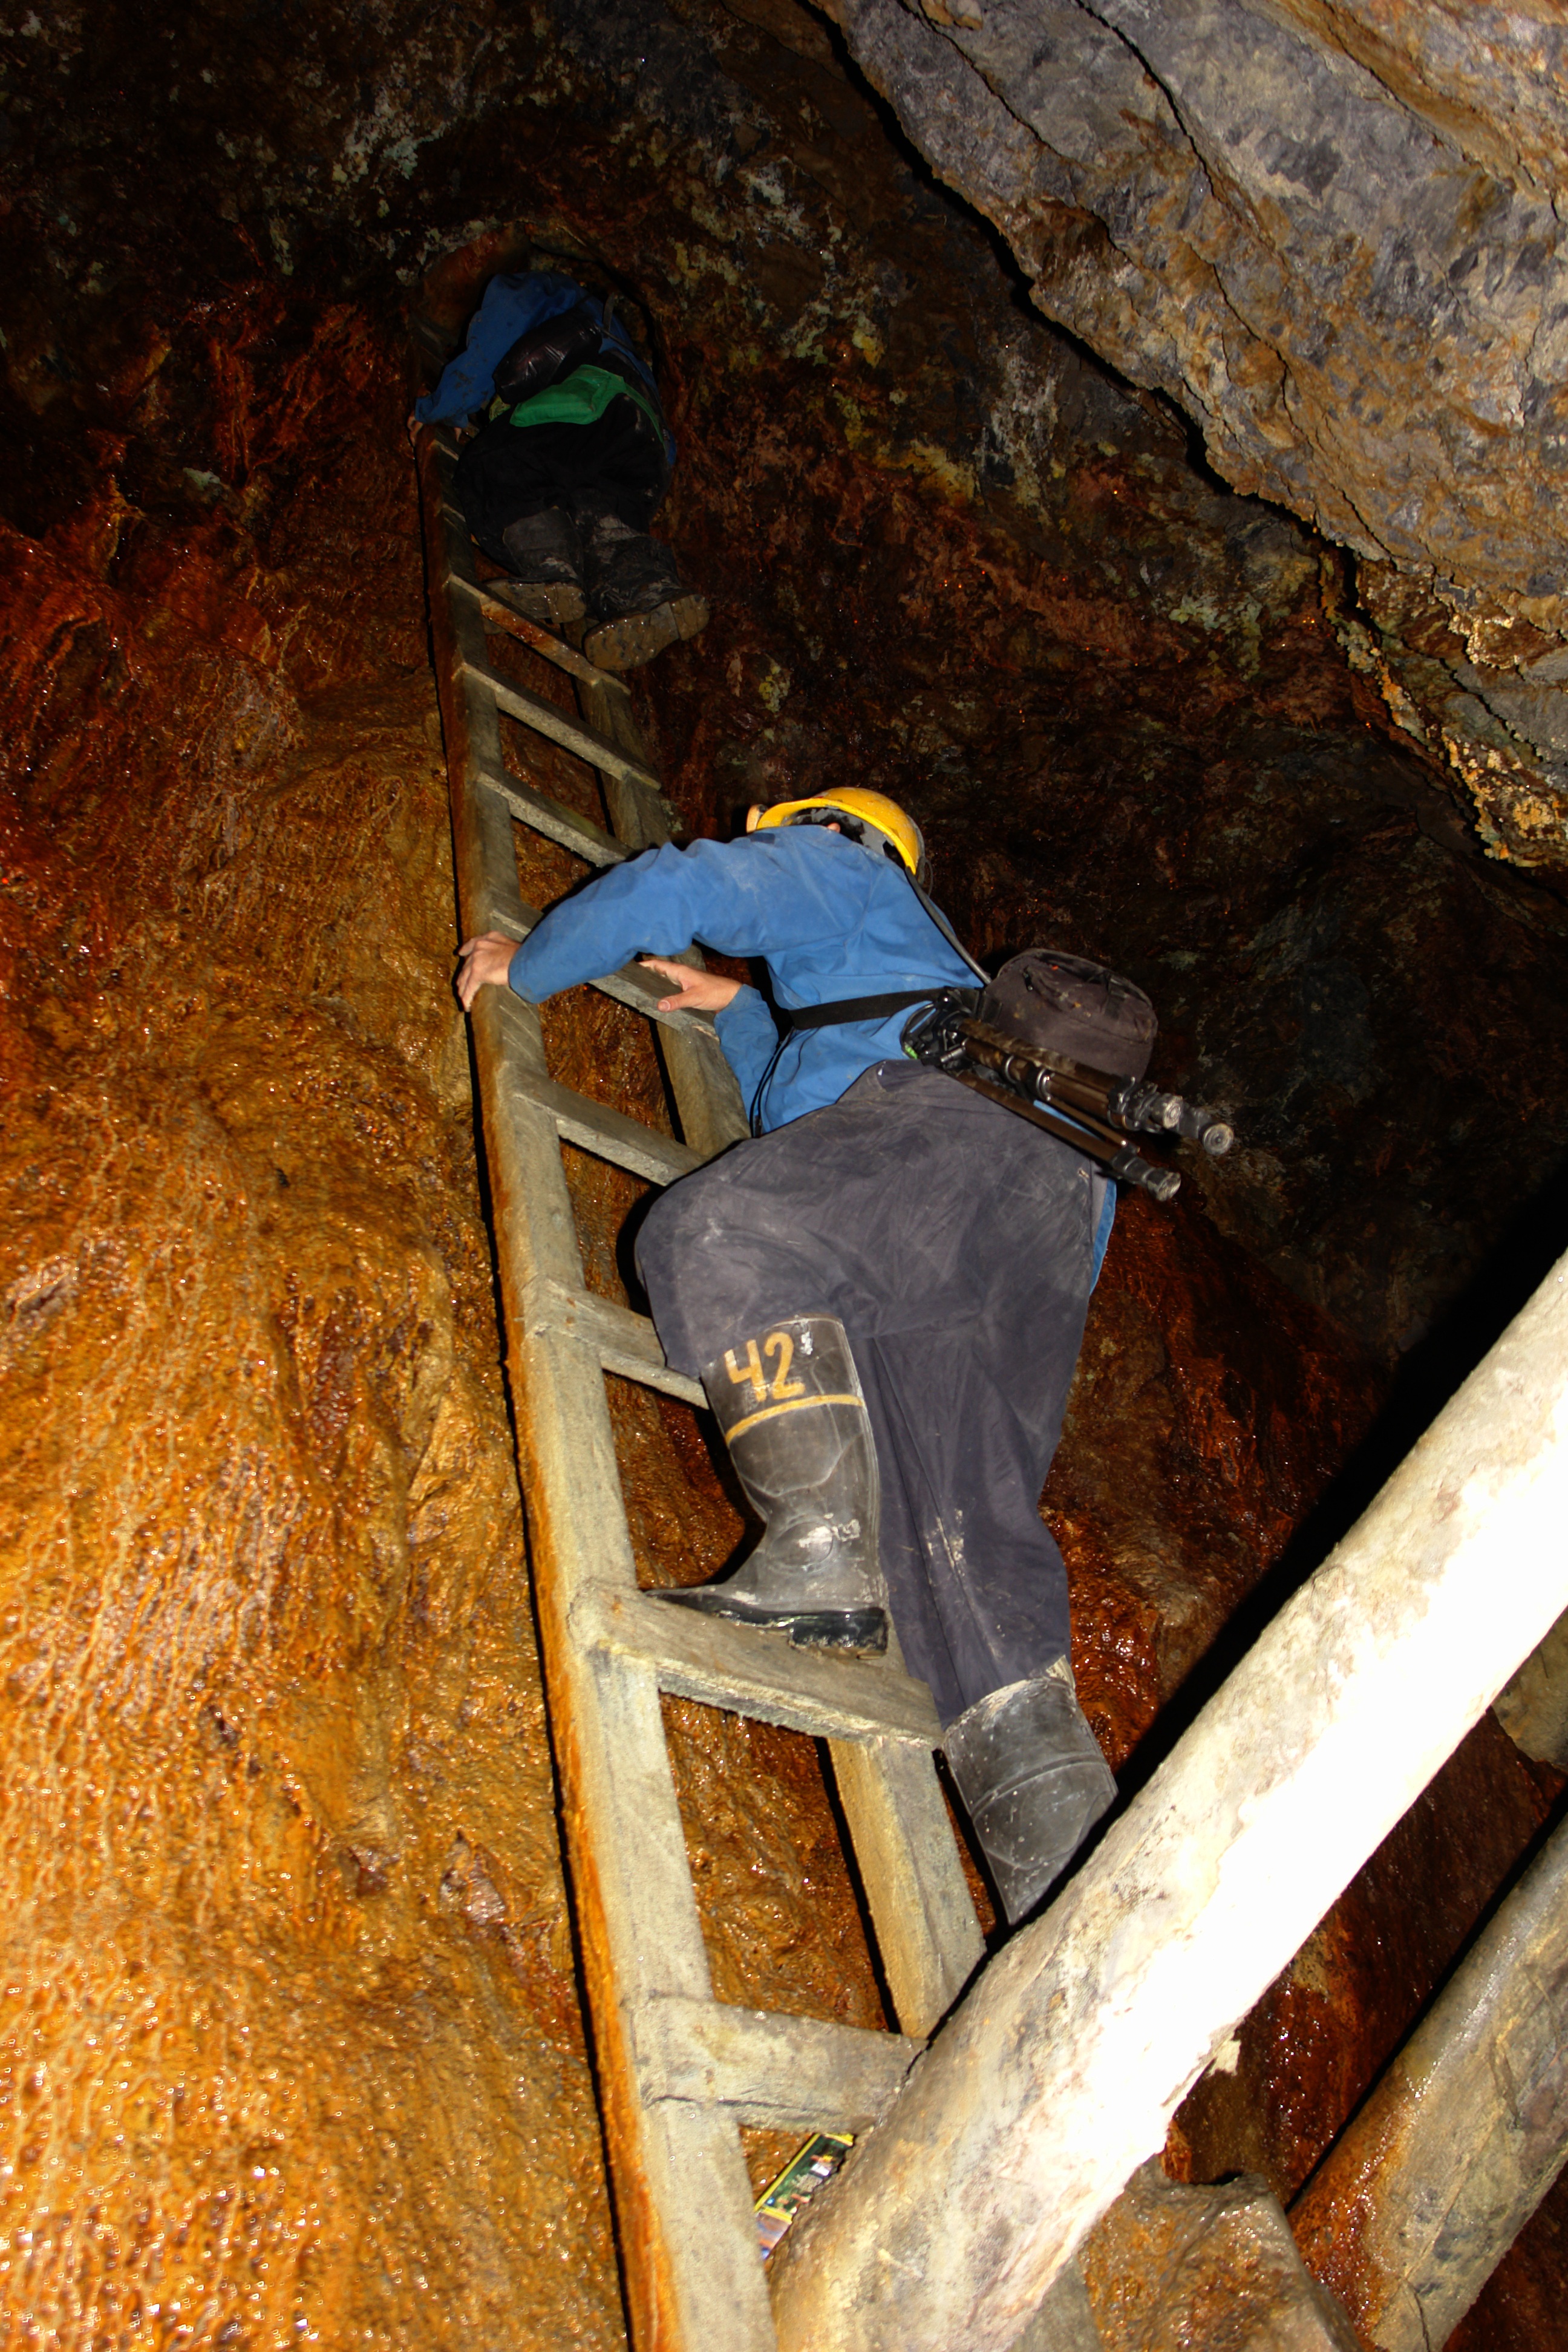
formation, cave, holiday, gold, mine, mining, caving, miner, tourism in mine, potosi